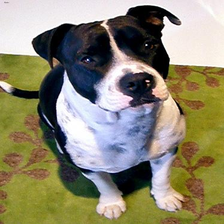
Species: dog
Breed: american pit bull terrier